Oak Hill Industrial Academy

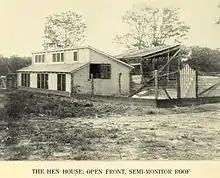
Oak Hill, Hen House

Oak Hill was developed to provide training in farming and domestic trades, and to teach Christianity to the former Choctaw slave children. According to the school's founders, "[These young people] are transplanted for a time, where they may receive Bible instruction, industrial training and a foretaste of the privileges of an enlightened christian civilization". As was typical of American Indian boarding schools the farming model was implemented, where students both learned agricultural and animal husbandry skills and grew their own food. The students cultivated land, hauled water (as their well had run dry), and tended large herds of pigs and cattle. In the early days, focus was on vocational training and the educational portion was minimal, as schooling beyond an eighth grade education was not offered.